Ball of Fire

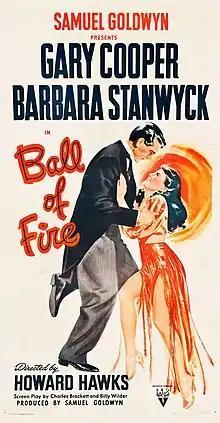
Theatrical release poster

Ball of Fire (also known as The Professor and the Burlesque Queen) is a 1941 American screwball comedy film directed by Howard Hawks and starring Gary Cooper and Barbara Stanwyck. The Samuel Goldwyn Productions film (originally distributed by RKO) concerns a group of professors laboring to write an encyclopedia and their encounter with a nightclub performer who provides her own unique knowledge. The supporting cast includes Oscar Homolka, S. Z. Sakall, Henry Travers, Richard Haydn, Dana Andrews, and Dan Duryea.